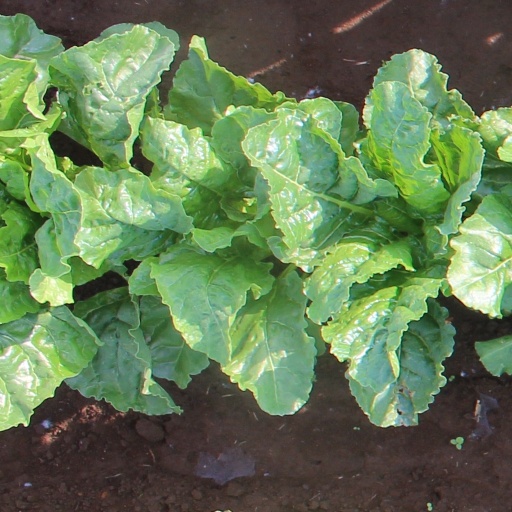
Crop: sugar beet